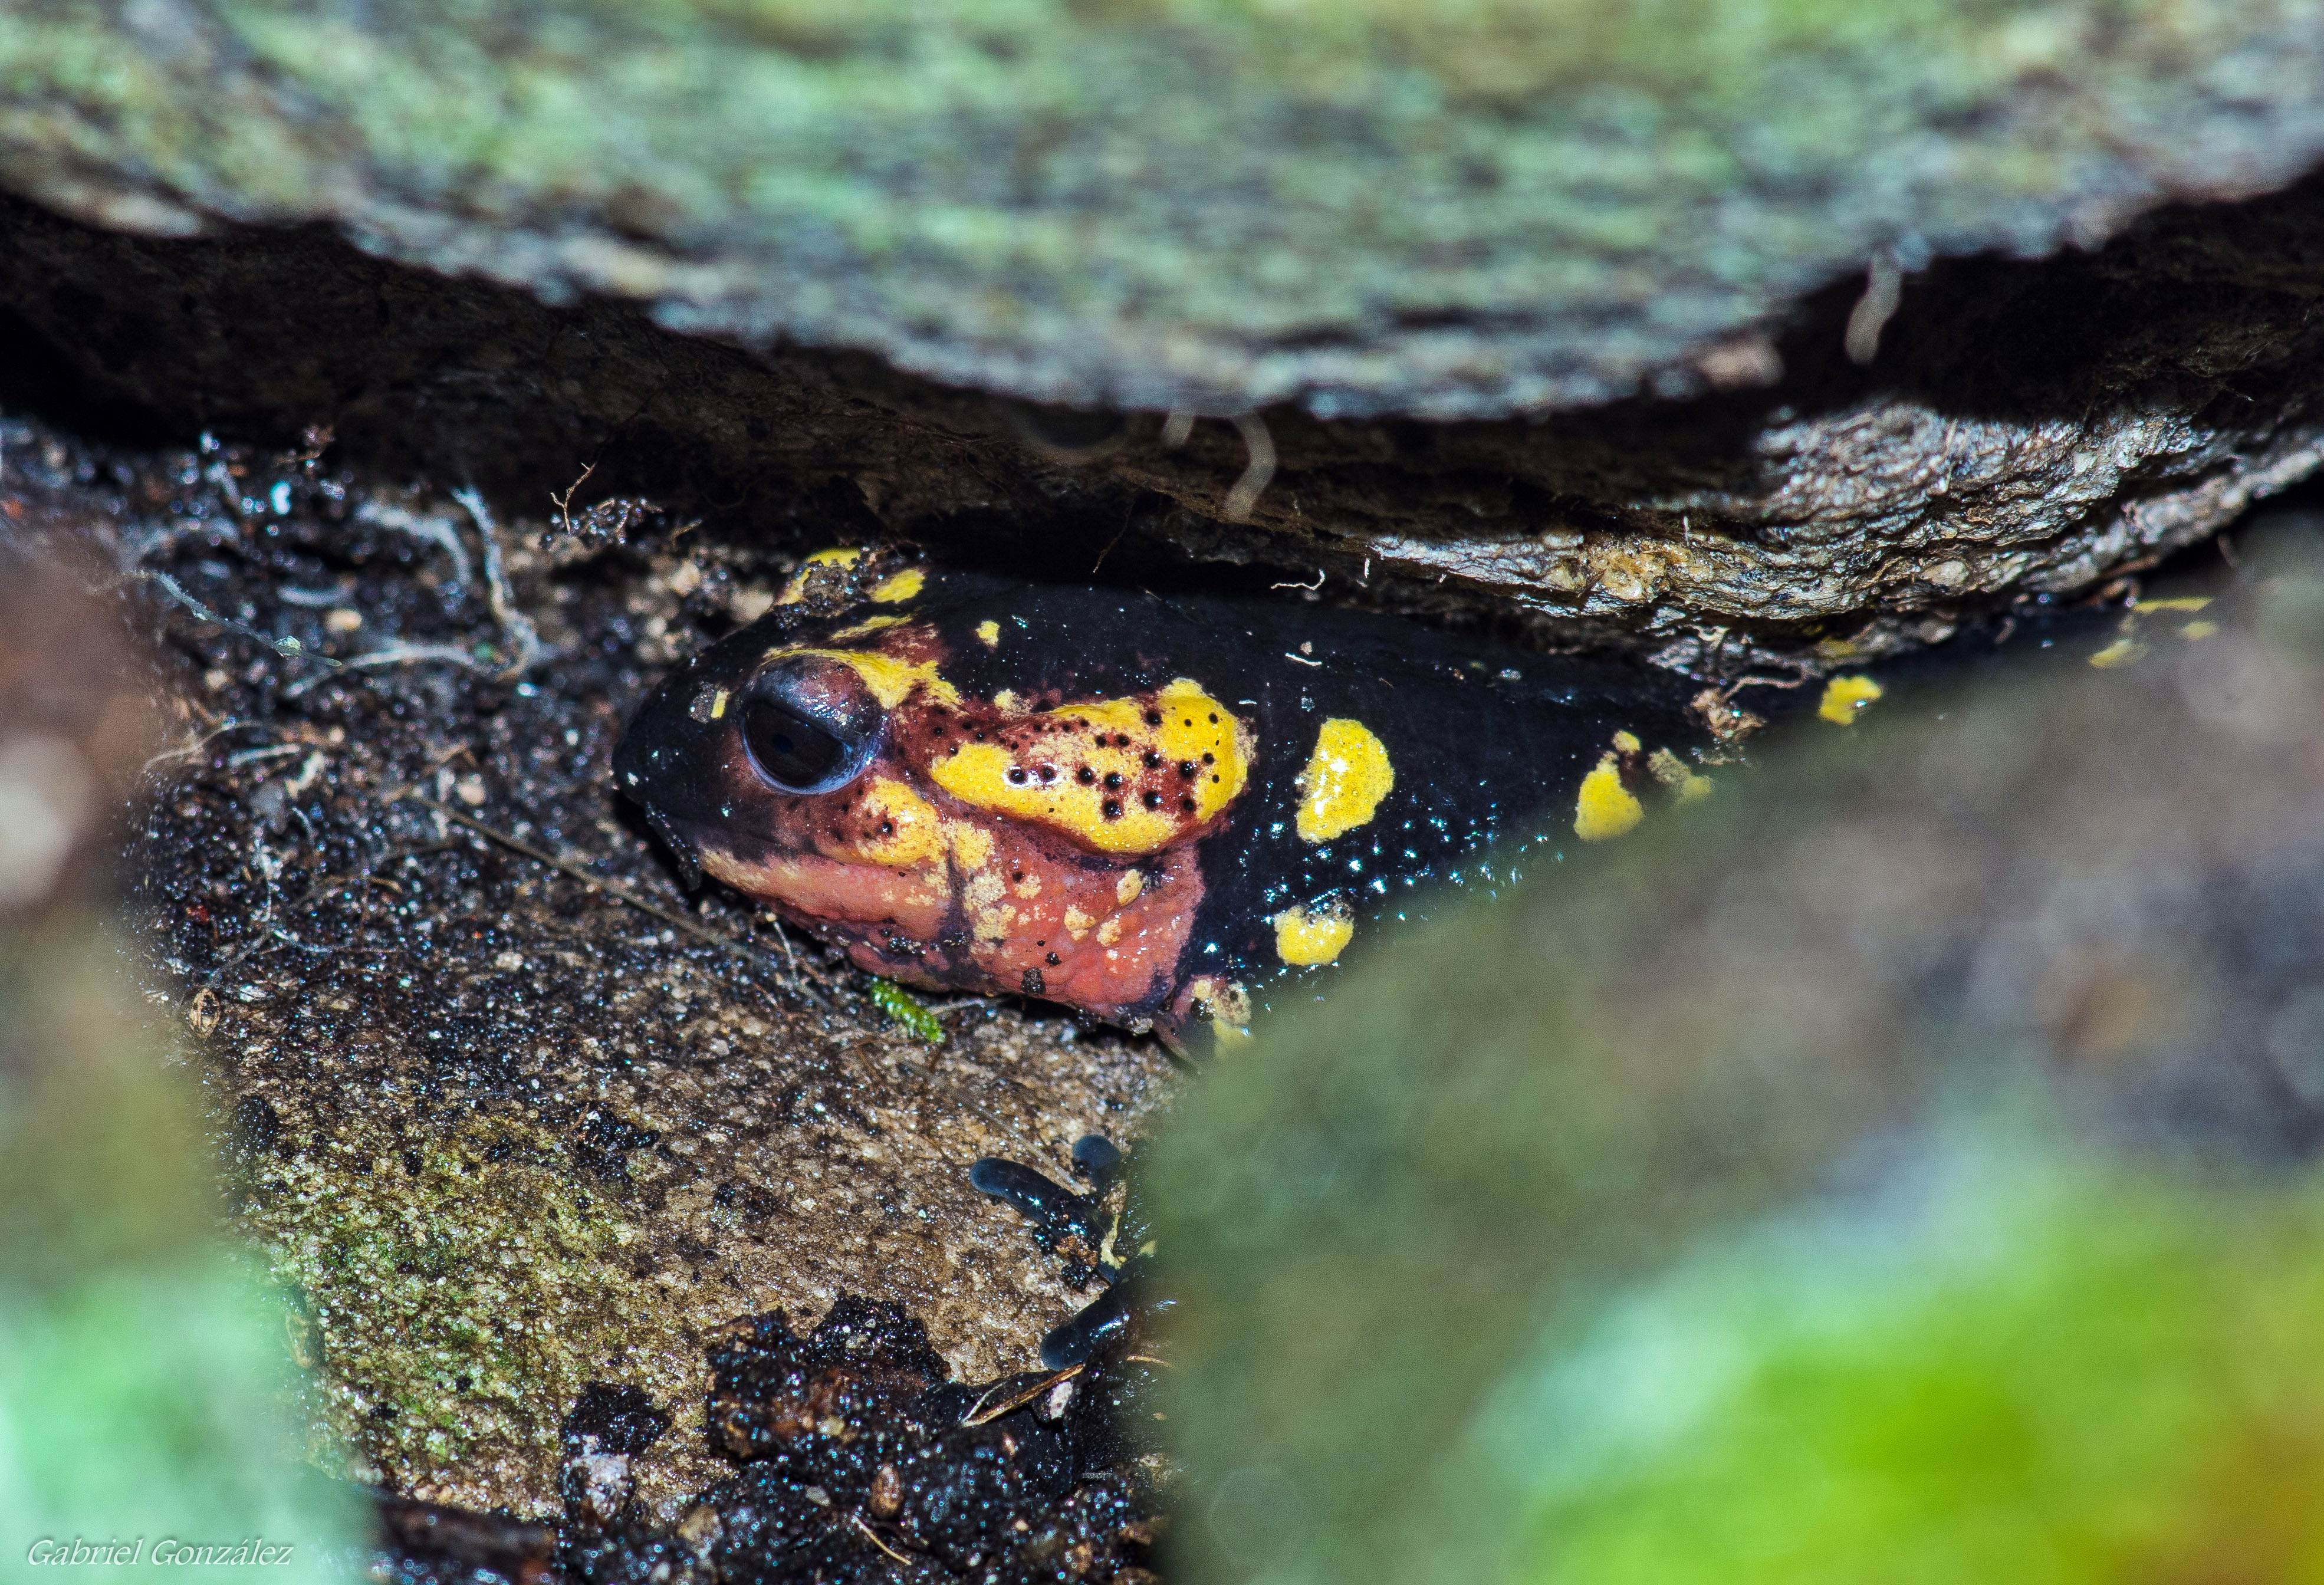
nature, wildlife, green, macro, frog, amphibian, fauna, close up, animals, vertebrate, naturaleza, salamander, ggl1, gaby1, animales, salamandra, pentaxk30, superparagon135mm, macro photography, salamandridae, european fire salamander